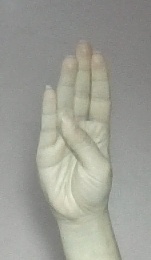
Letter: kaaf